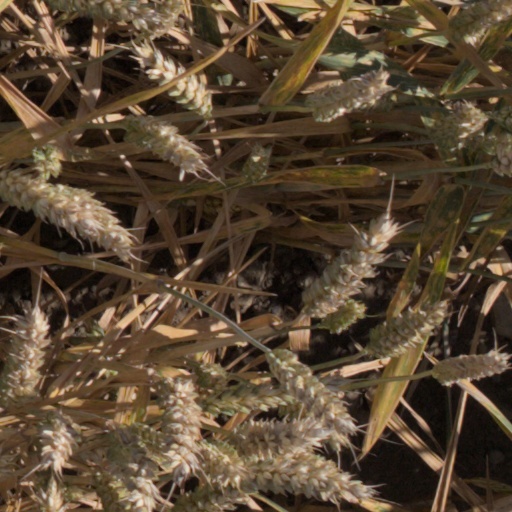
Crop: wheat